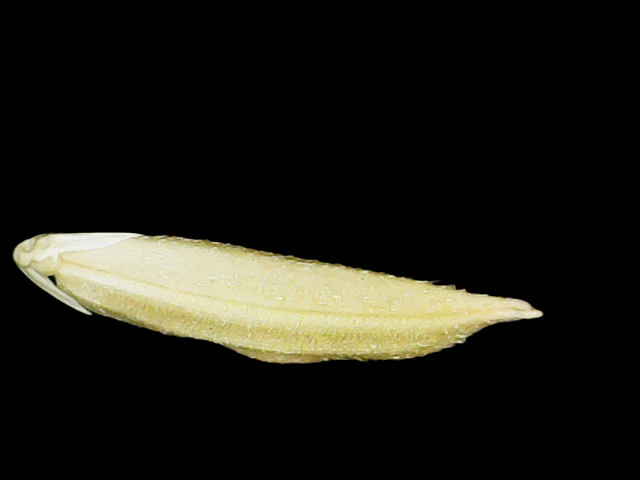
Rice variety: Binadhan25